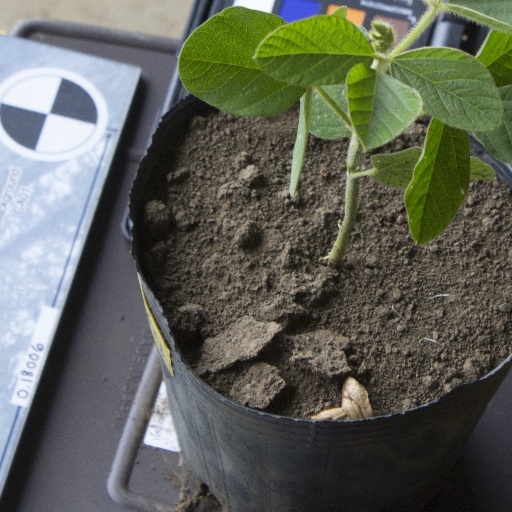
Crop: soybean